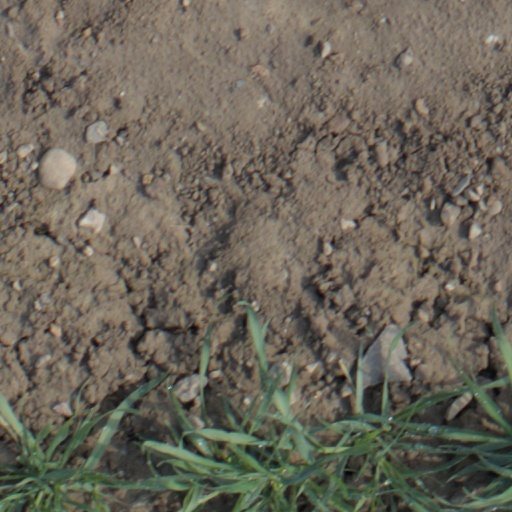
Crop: wheat